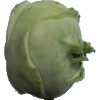
Label: Kohlrabi 1